St Mary's Priory Church, Deerhurst

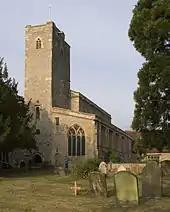
St Mary's from the west, showing the tower

Around AD 1200 the separate porticus were knocked through and extended westward as north and south aisles, running the length of the nave and partly overlapping the west tower. The north aisle seems to have been built first, with the south being added very slightly later. For each aisle a fine three-bay Early English arcade with moulded arches was inserted in the nave wall. At an unknown date the apsidal chancel was demolished and the chancel arch walled up.